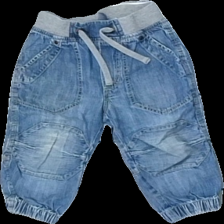
View: front
Type: Jeans
Category: Children
Brand: H&M
Colors: Blue
Material: 100% Cott
Cut: Regular
Size: 86
Season: All
Stains: Minor
Holes: Minor
Price range: <50
Recommended usage: Recycle